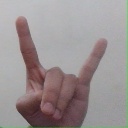
अक्षर: श